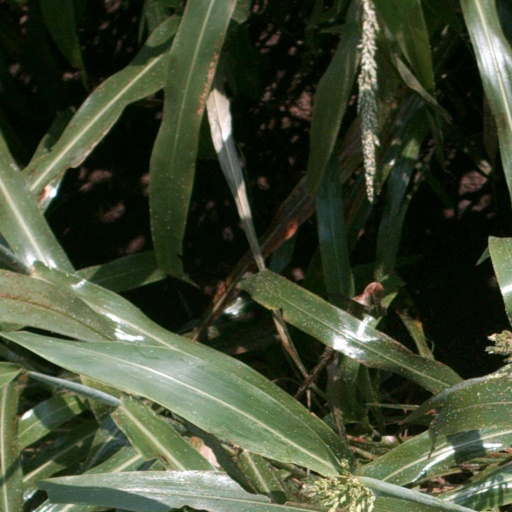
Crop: sorghum